Hubert Allison Allen

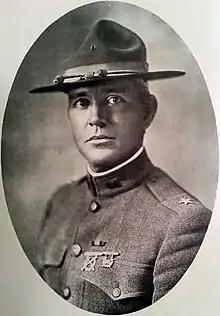
from 1919's "Honor Roll of Linn County, Iowa"

Hubert Allison Allen (April 4, 1872 – May 14, 1942) was an American general who served during World War I. He is strongly associated with the Iowa National Guard.